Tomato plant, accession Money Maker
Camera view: tilt-top (135 deg); turntable rotation: 180 degrees
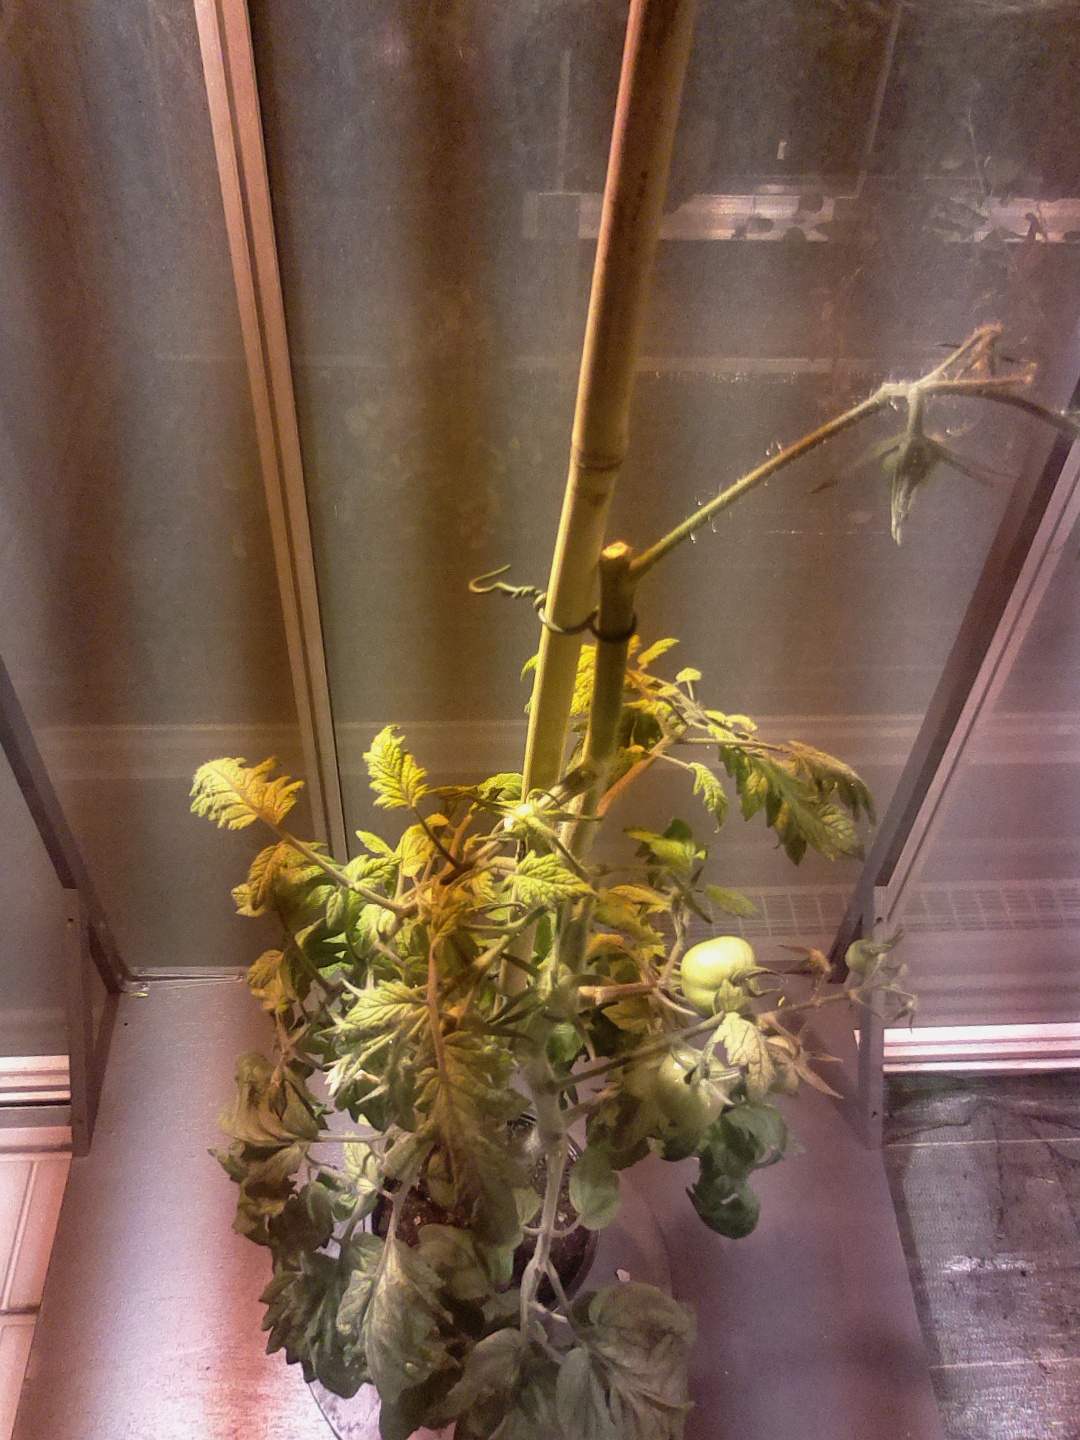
BBCH growth stage 75: 50%-60% of final fruit size